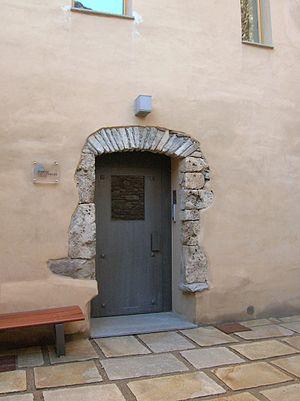
L’Académie Saint-Anselme est une société savante valdôtaine placée sous le patronage de Saint Anselme d’Aoste et fondée en 1855.